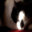
Label: cat